Red Riders

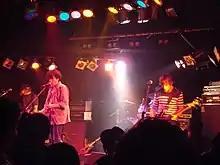

Red Riders were an indie rock band from Sydney, Australia. After releasing two EPs and a single, the band released their debut album, "Replica Replica" in October 2006. The band announced that they would be splitting up via their Facebook page on 5 April 2011.